Vladyslav Kabayev

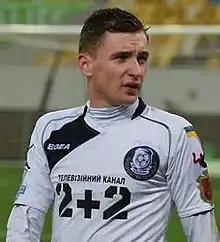
Kabayev in 2016 as Chornomorets Odesa player

On September 7, 2024, Kabayev made his debut as part of the national team of Ukraine in the 2024–25 UEFA Nations League match against the national team of Albania.